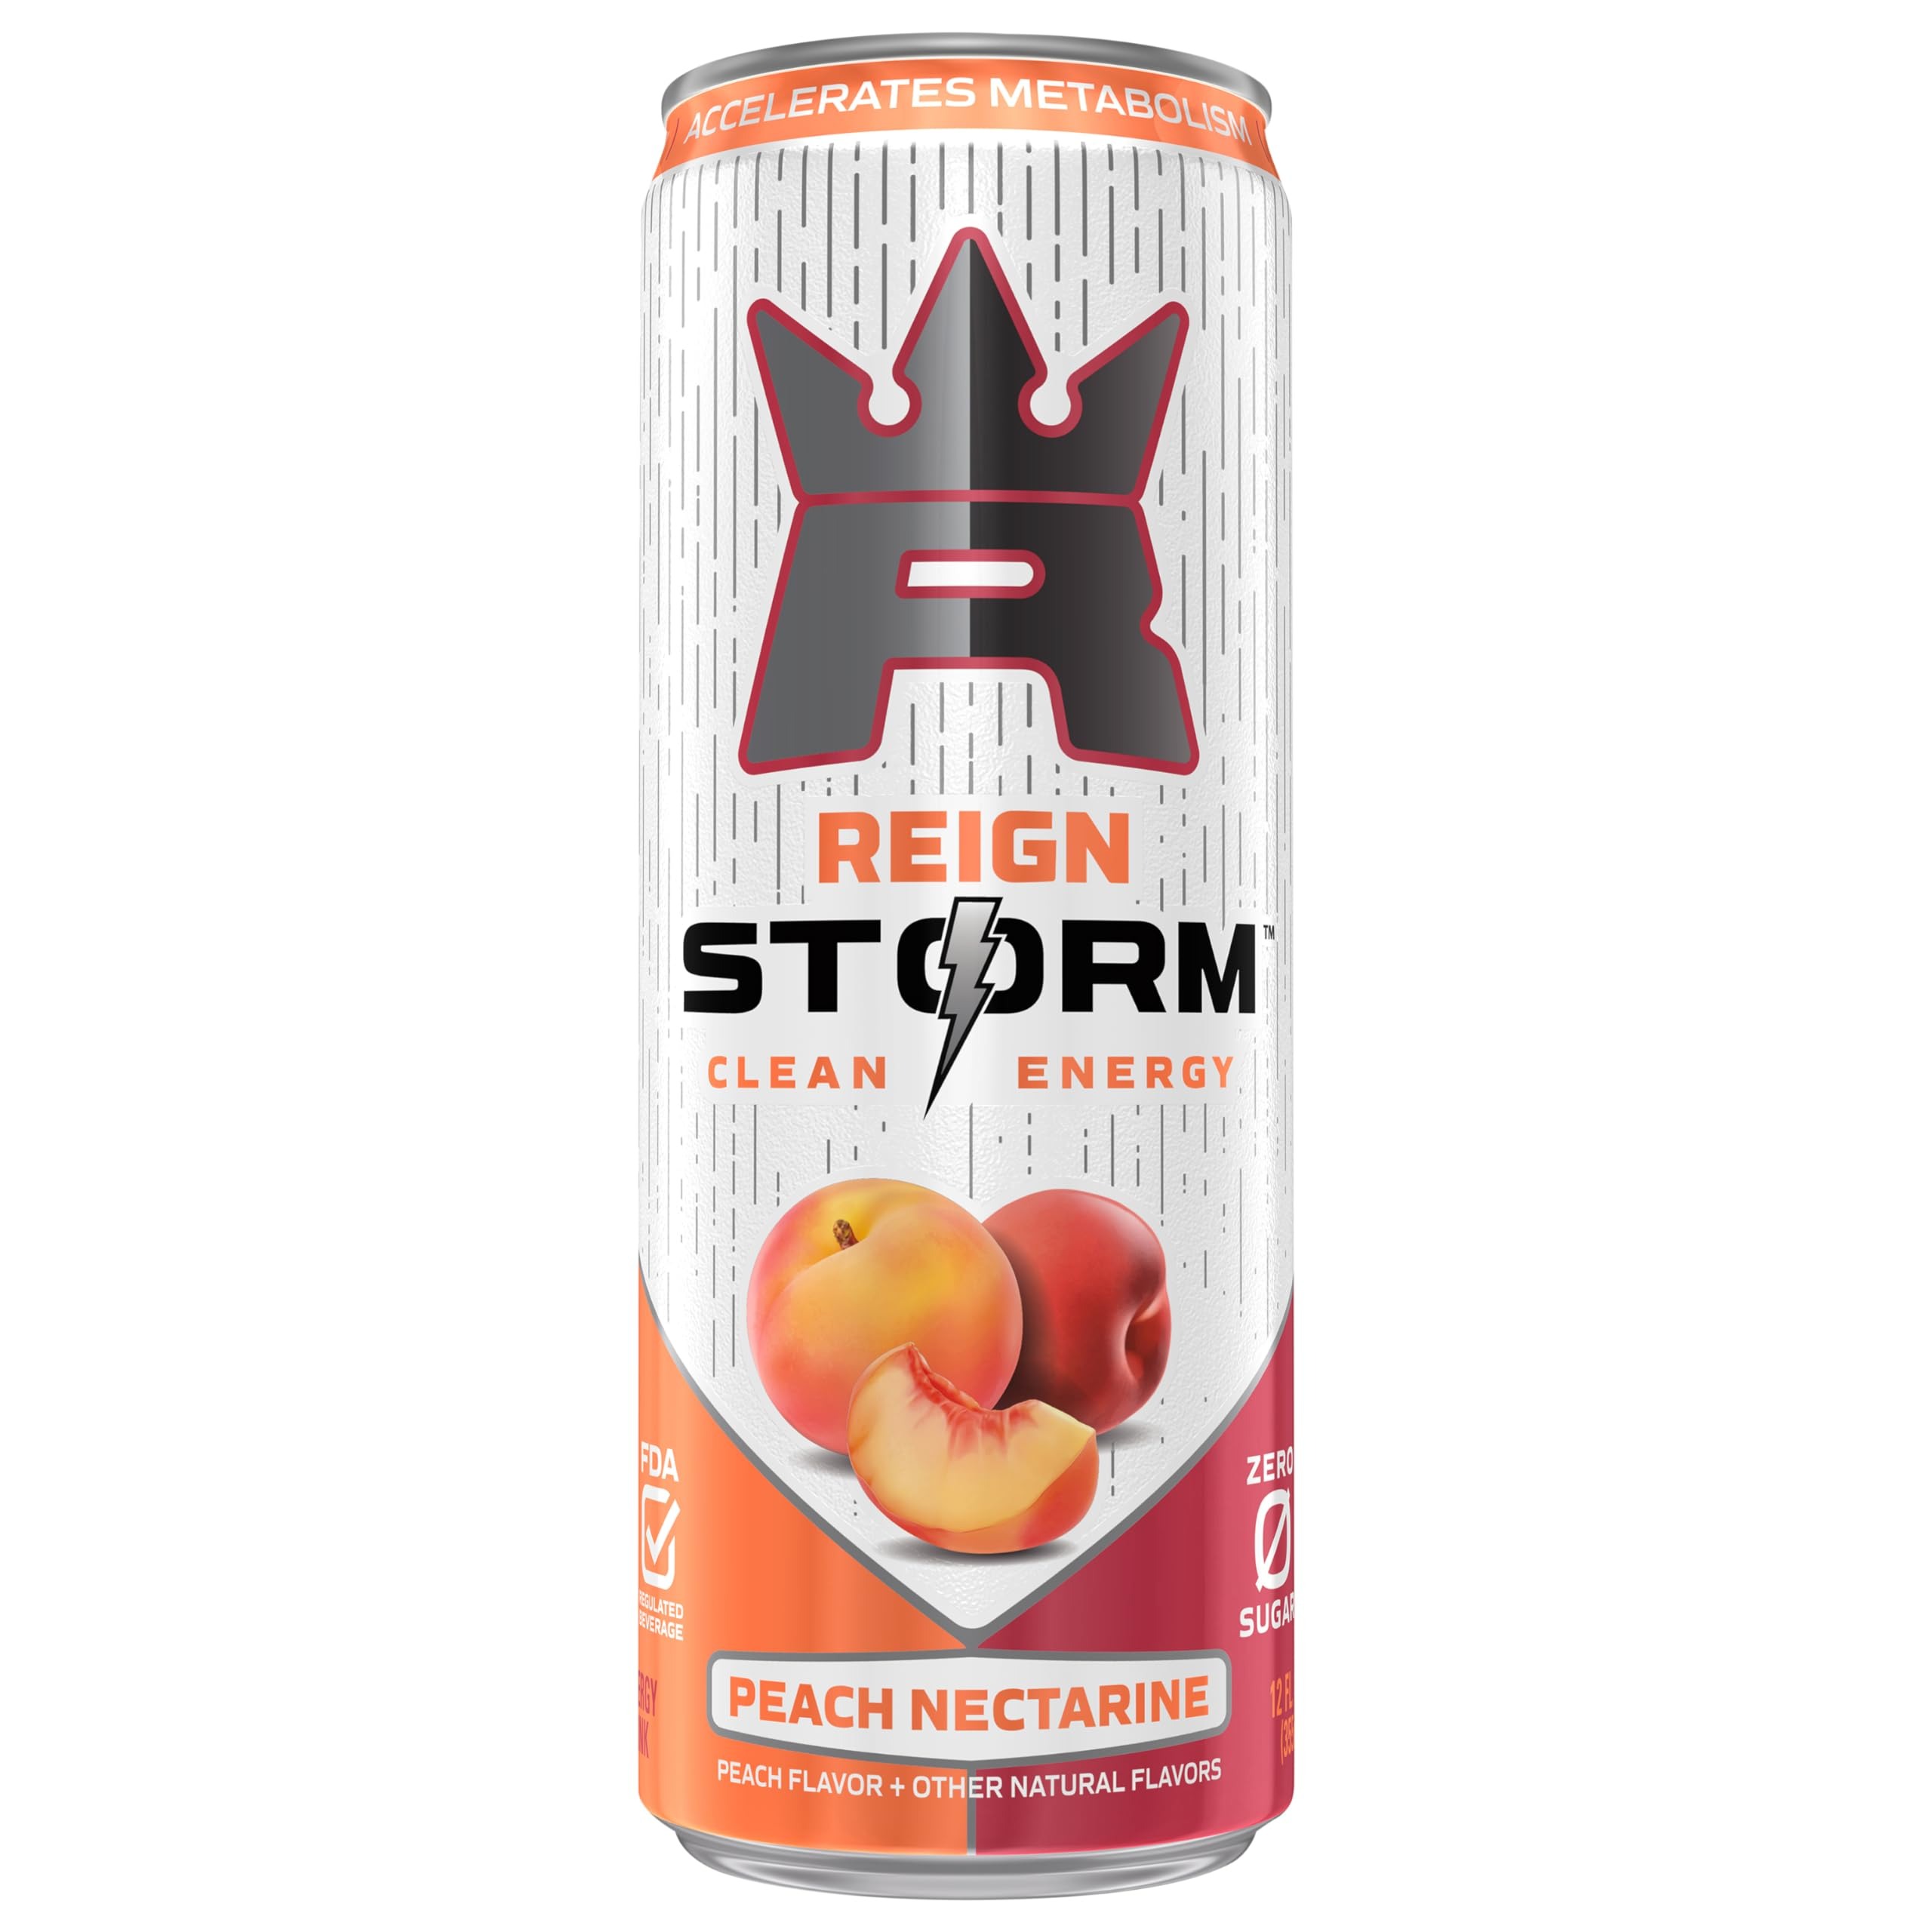
Item Name: Reign Storm Peach Nectarine (12oz)
Bullet Point: Peach Nectarine
Value: 12.0
Unit: Fl Oz

Price: 0.98